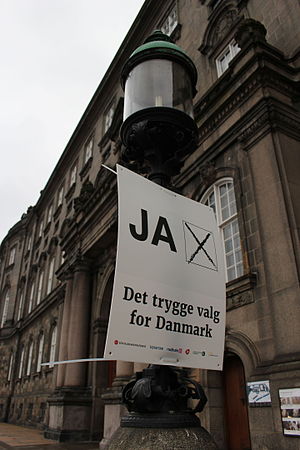
Folkeafstemningen om retsforbeholdet / Standpunkt for politiske partier, bevægelser og organisationer
Valgplakat fra Socialdemokraterne, Venstre, Radikale, SF, Det Konservative Folkeparti og Europabevægelsen.
Valgplakat fra Socialdemokraterne, Venstre, Radikale, SF, Det Konservative Folkeparti og Europabevægelsen med påskriften ""JA Det trygge valg for Danmark"". Foran Christiansborg efter Folkeafstemningen om Retsforbeholdet."
Folkeafstemningen om retsforbeholdet blev afholdt den 3. december 2015. Retsforbeholdet er et af de fire danske forbehold, som betegnes Det nationale kompromis og har eksisteret siden Edinburgh-aftalen i 1993. Ved folkeafstemningen skulle danskerne afgøre, om retsforbeholdet skulle afskaffes og erstattes af en tilvalgsordning, idet der kunne stemmes 'ja' eller 'nej' til Forslag til lov om omdannelse af retsforbeholdet til en tilvalgsordning.